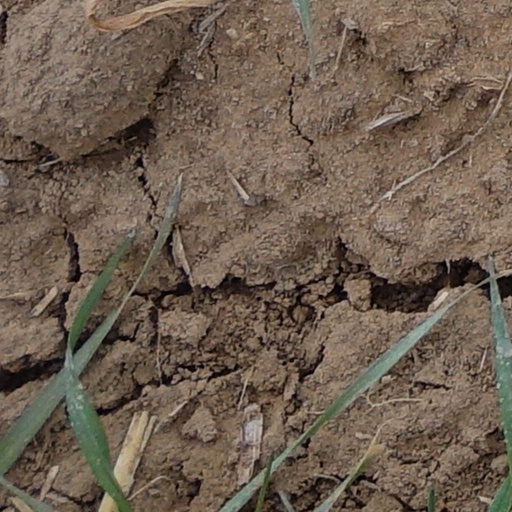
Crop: wheat